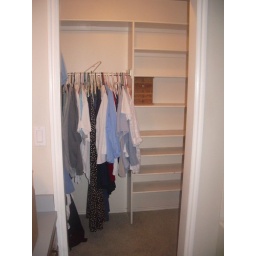
Closet in bathroom in master bedroom